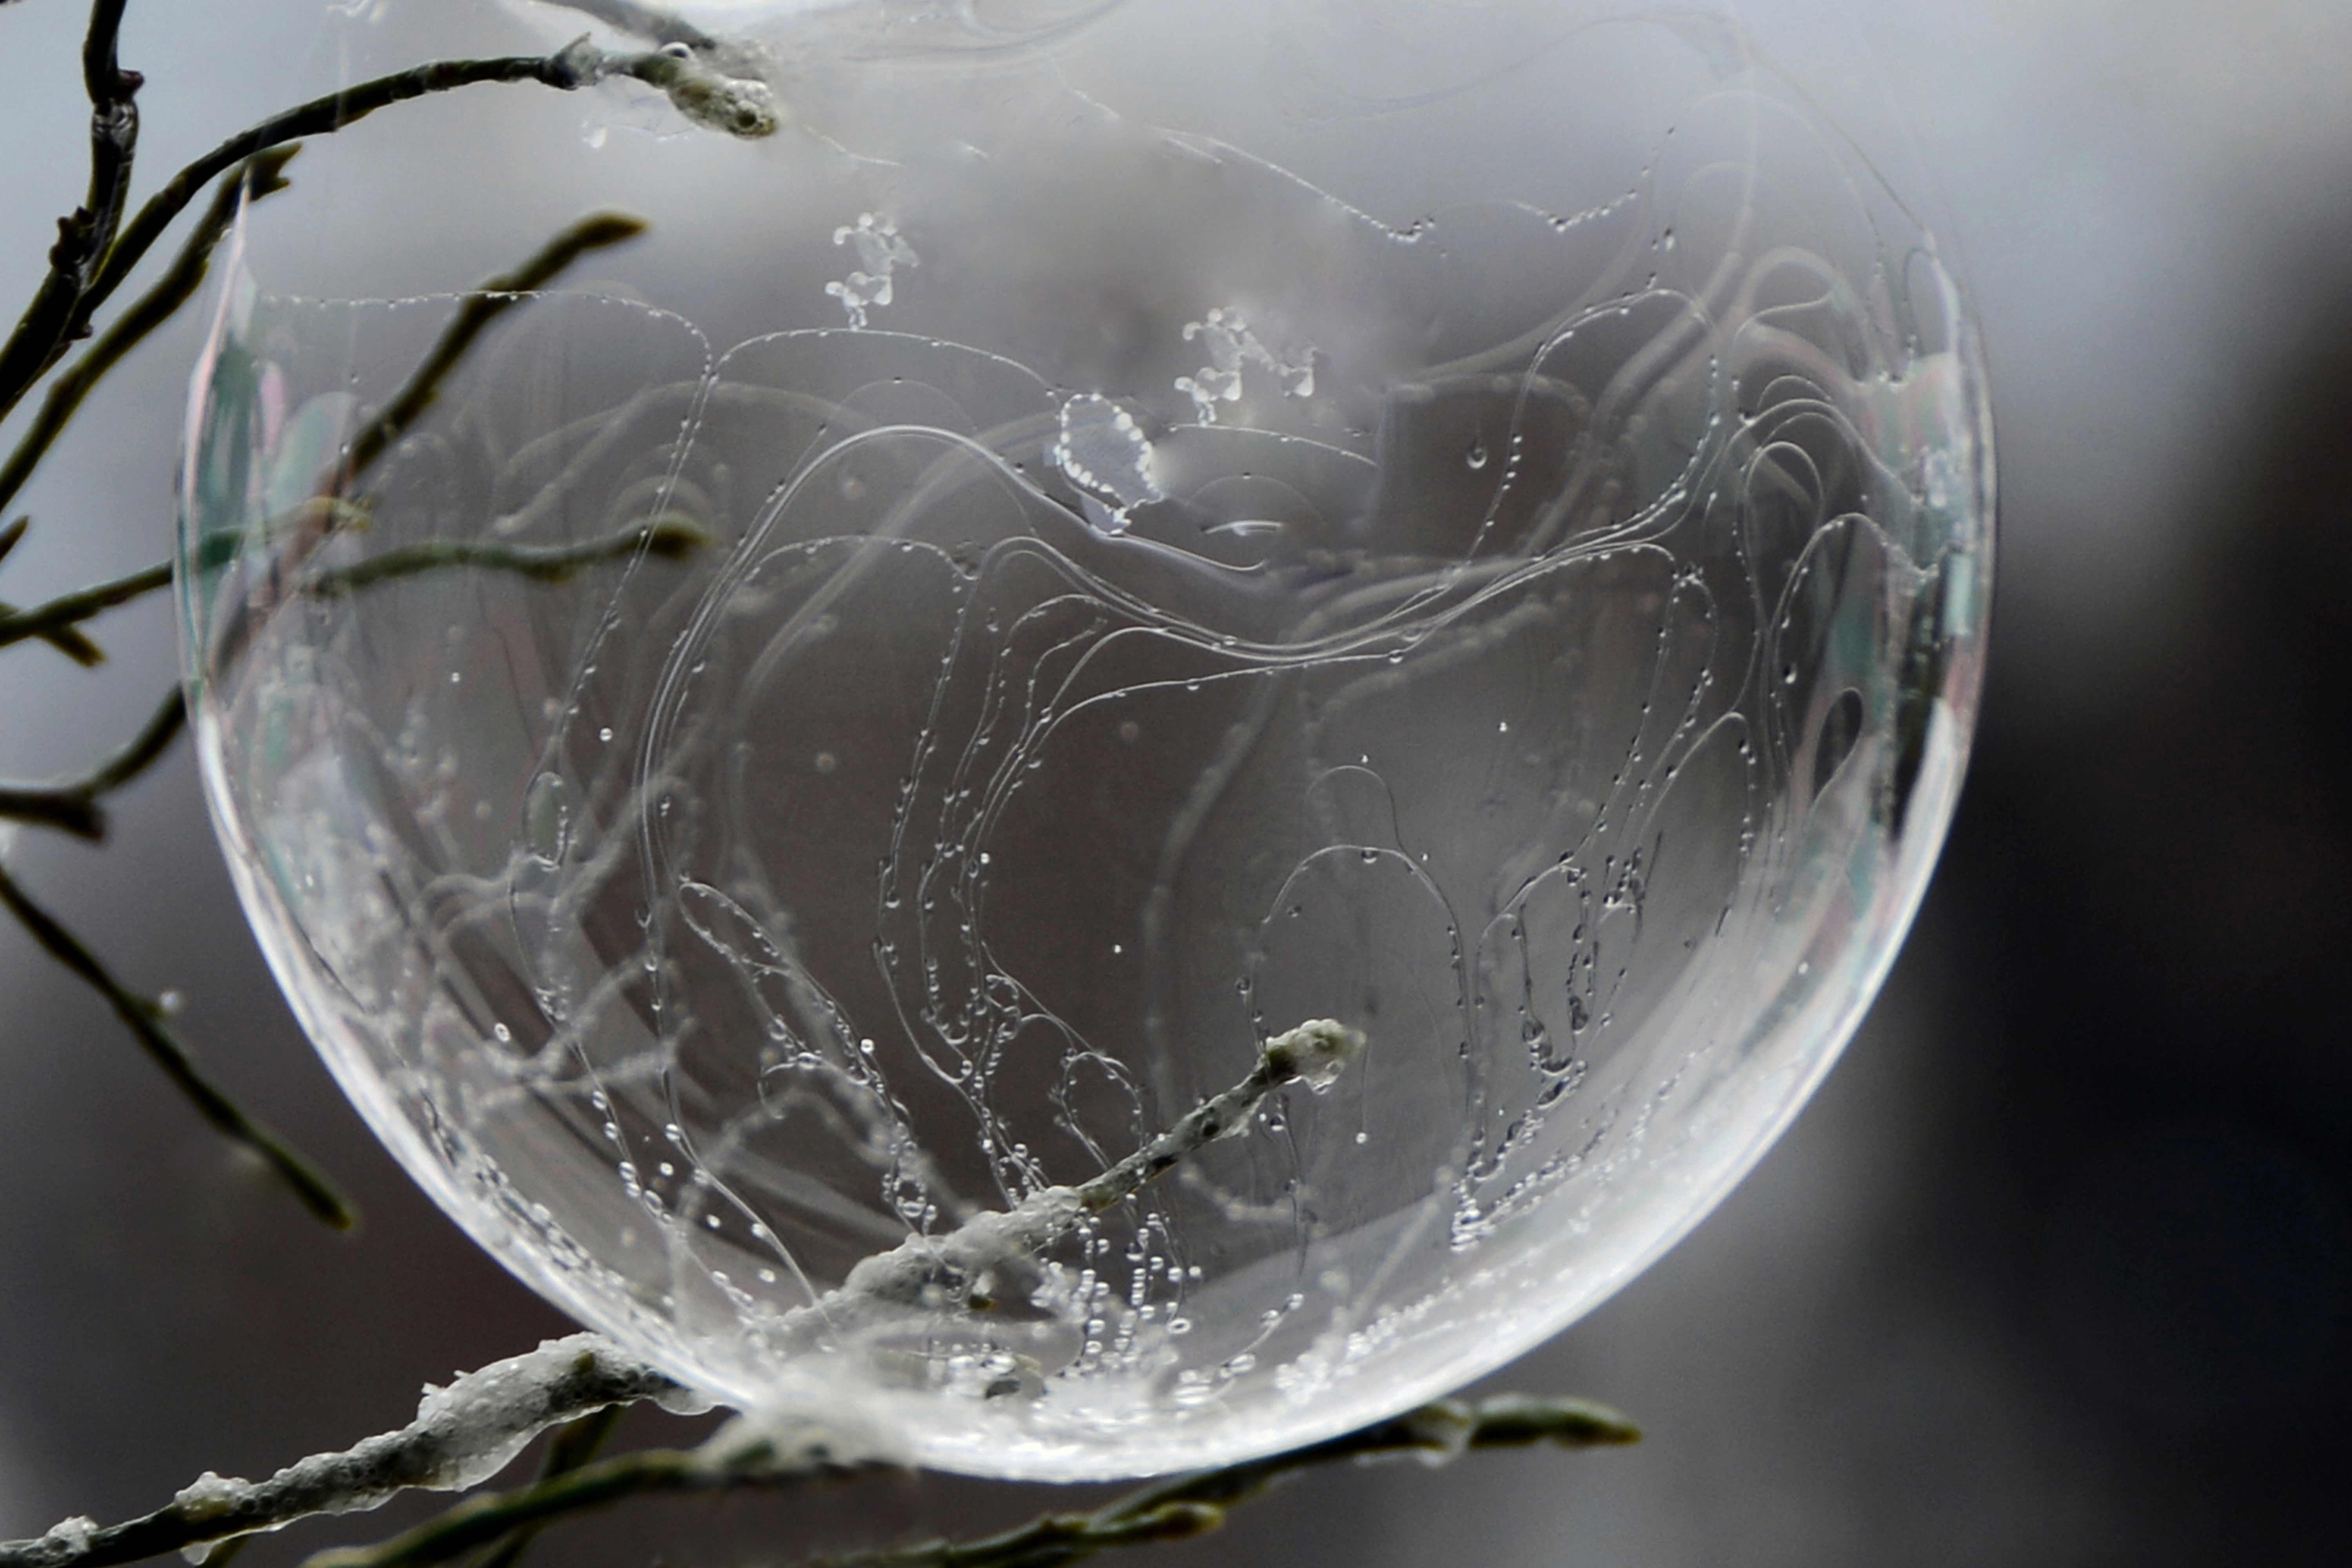
water, branch, snow, cold, winter, drop, photography, leaf, glass, ice, frozen, blue, close up, sphere, soap bubble, wintry, macro photography, eiskristalle, freezer, ice cold, frozen bubble, liquid bubble